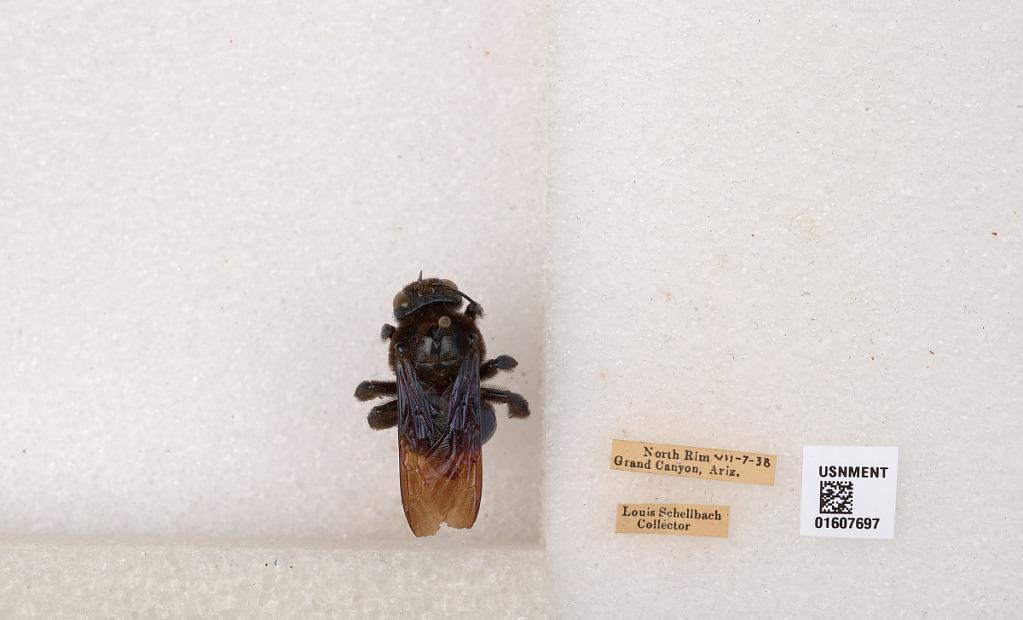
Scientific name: Xylocopa (Xylocopoides) californica arizonensis Cresson
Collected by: L. Schellbach
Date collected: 1938-7-7
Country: United States
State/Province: Arizona
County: Mohave
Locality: North Rim Grand Canyon
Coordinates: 36.2105, -112.061